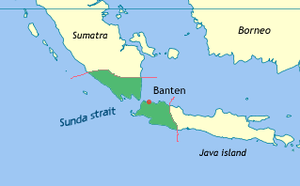
Banten était un royaume dans l'ouest de l'île de Java en Indonésie, connu en Europe sous le nom de Bantam. À son apogée, il était constitué des actuelles provinces de Banten et de Lampung dans le sud de Sumatra.